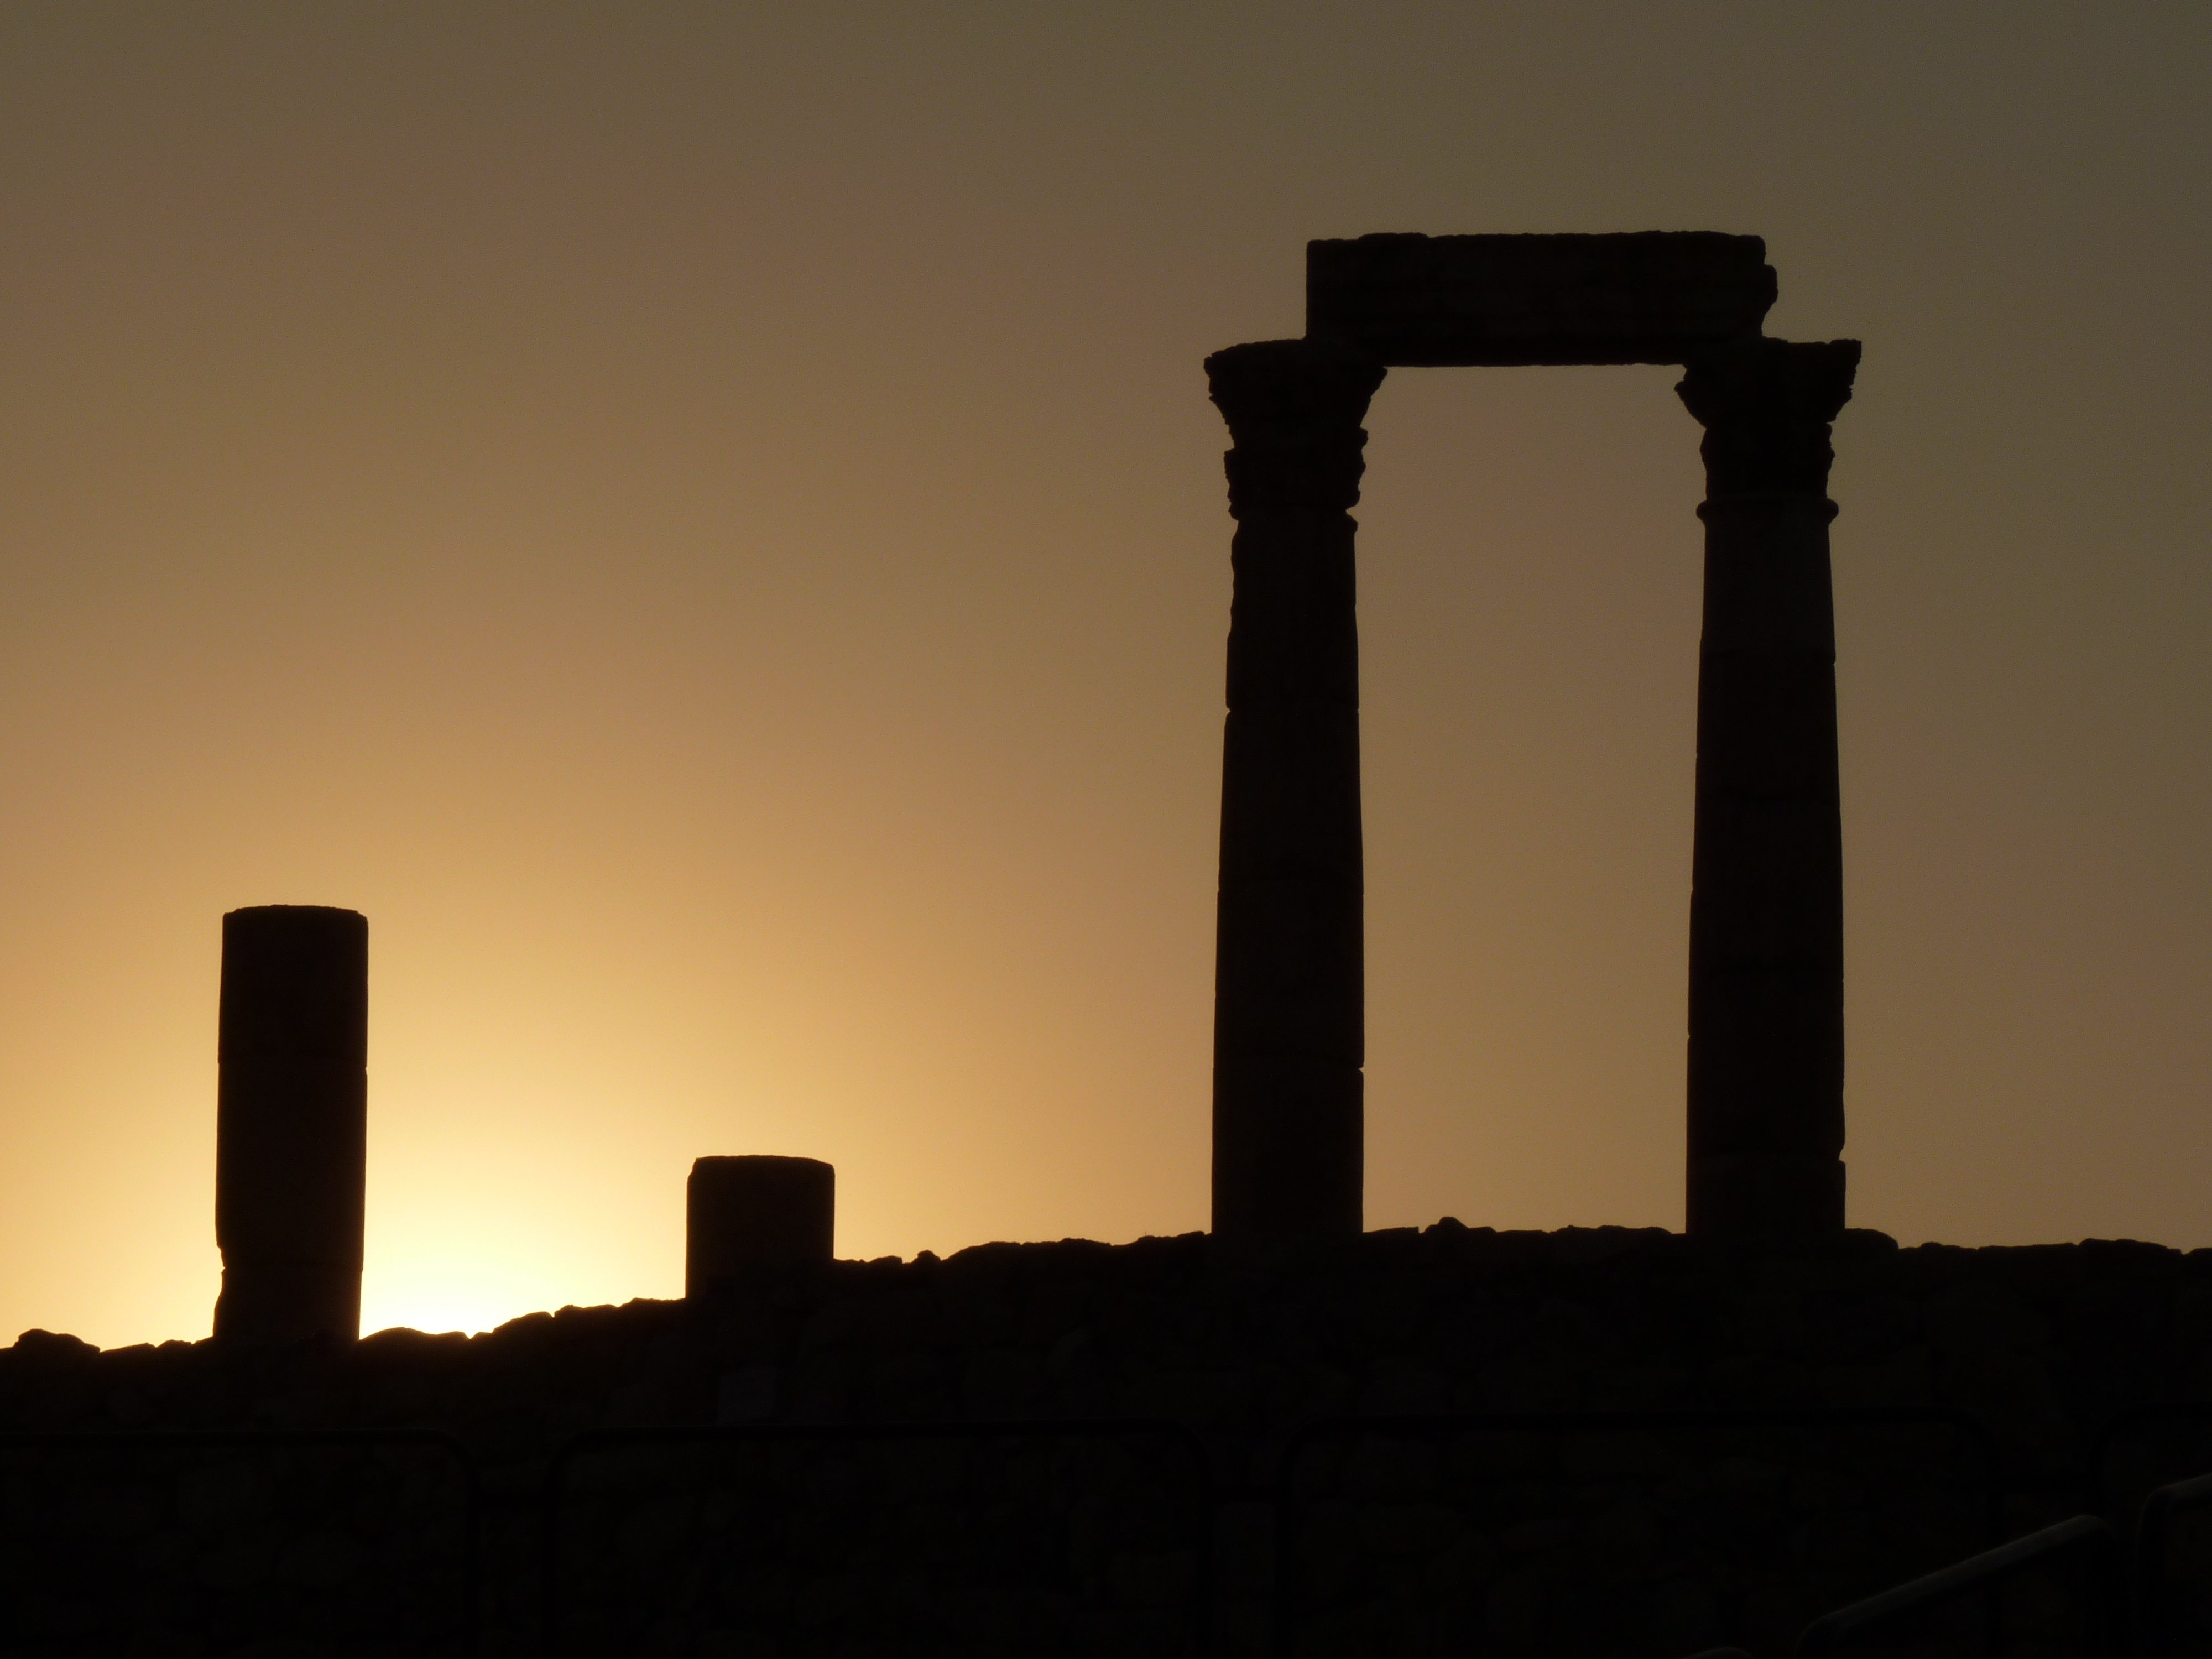
horizon, silhouette, sunset, skyline, night, dawn, stone, travel, dusk, love, evening, pillar, column, tower, holiday, romance, landmark, ruin, jordan, middle east, amman, citadel hill